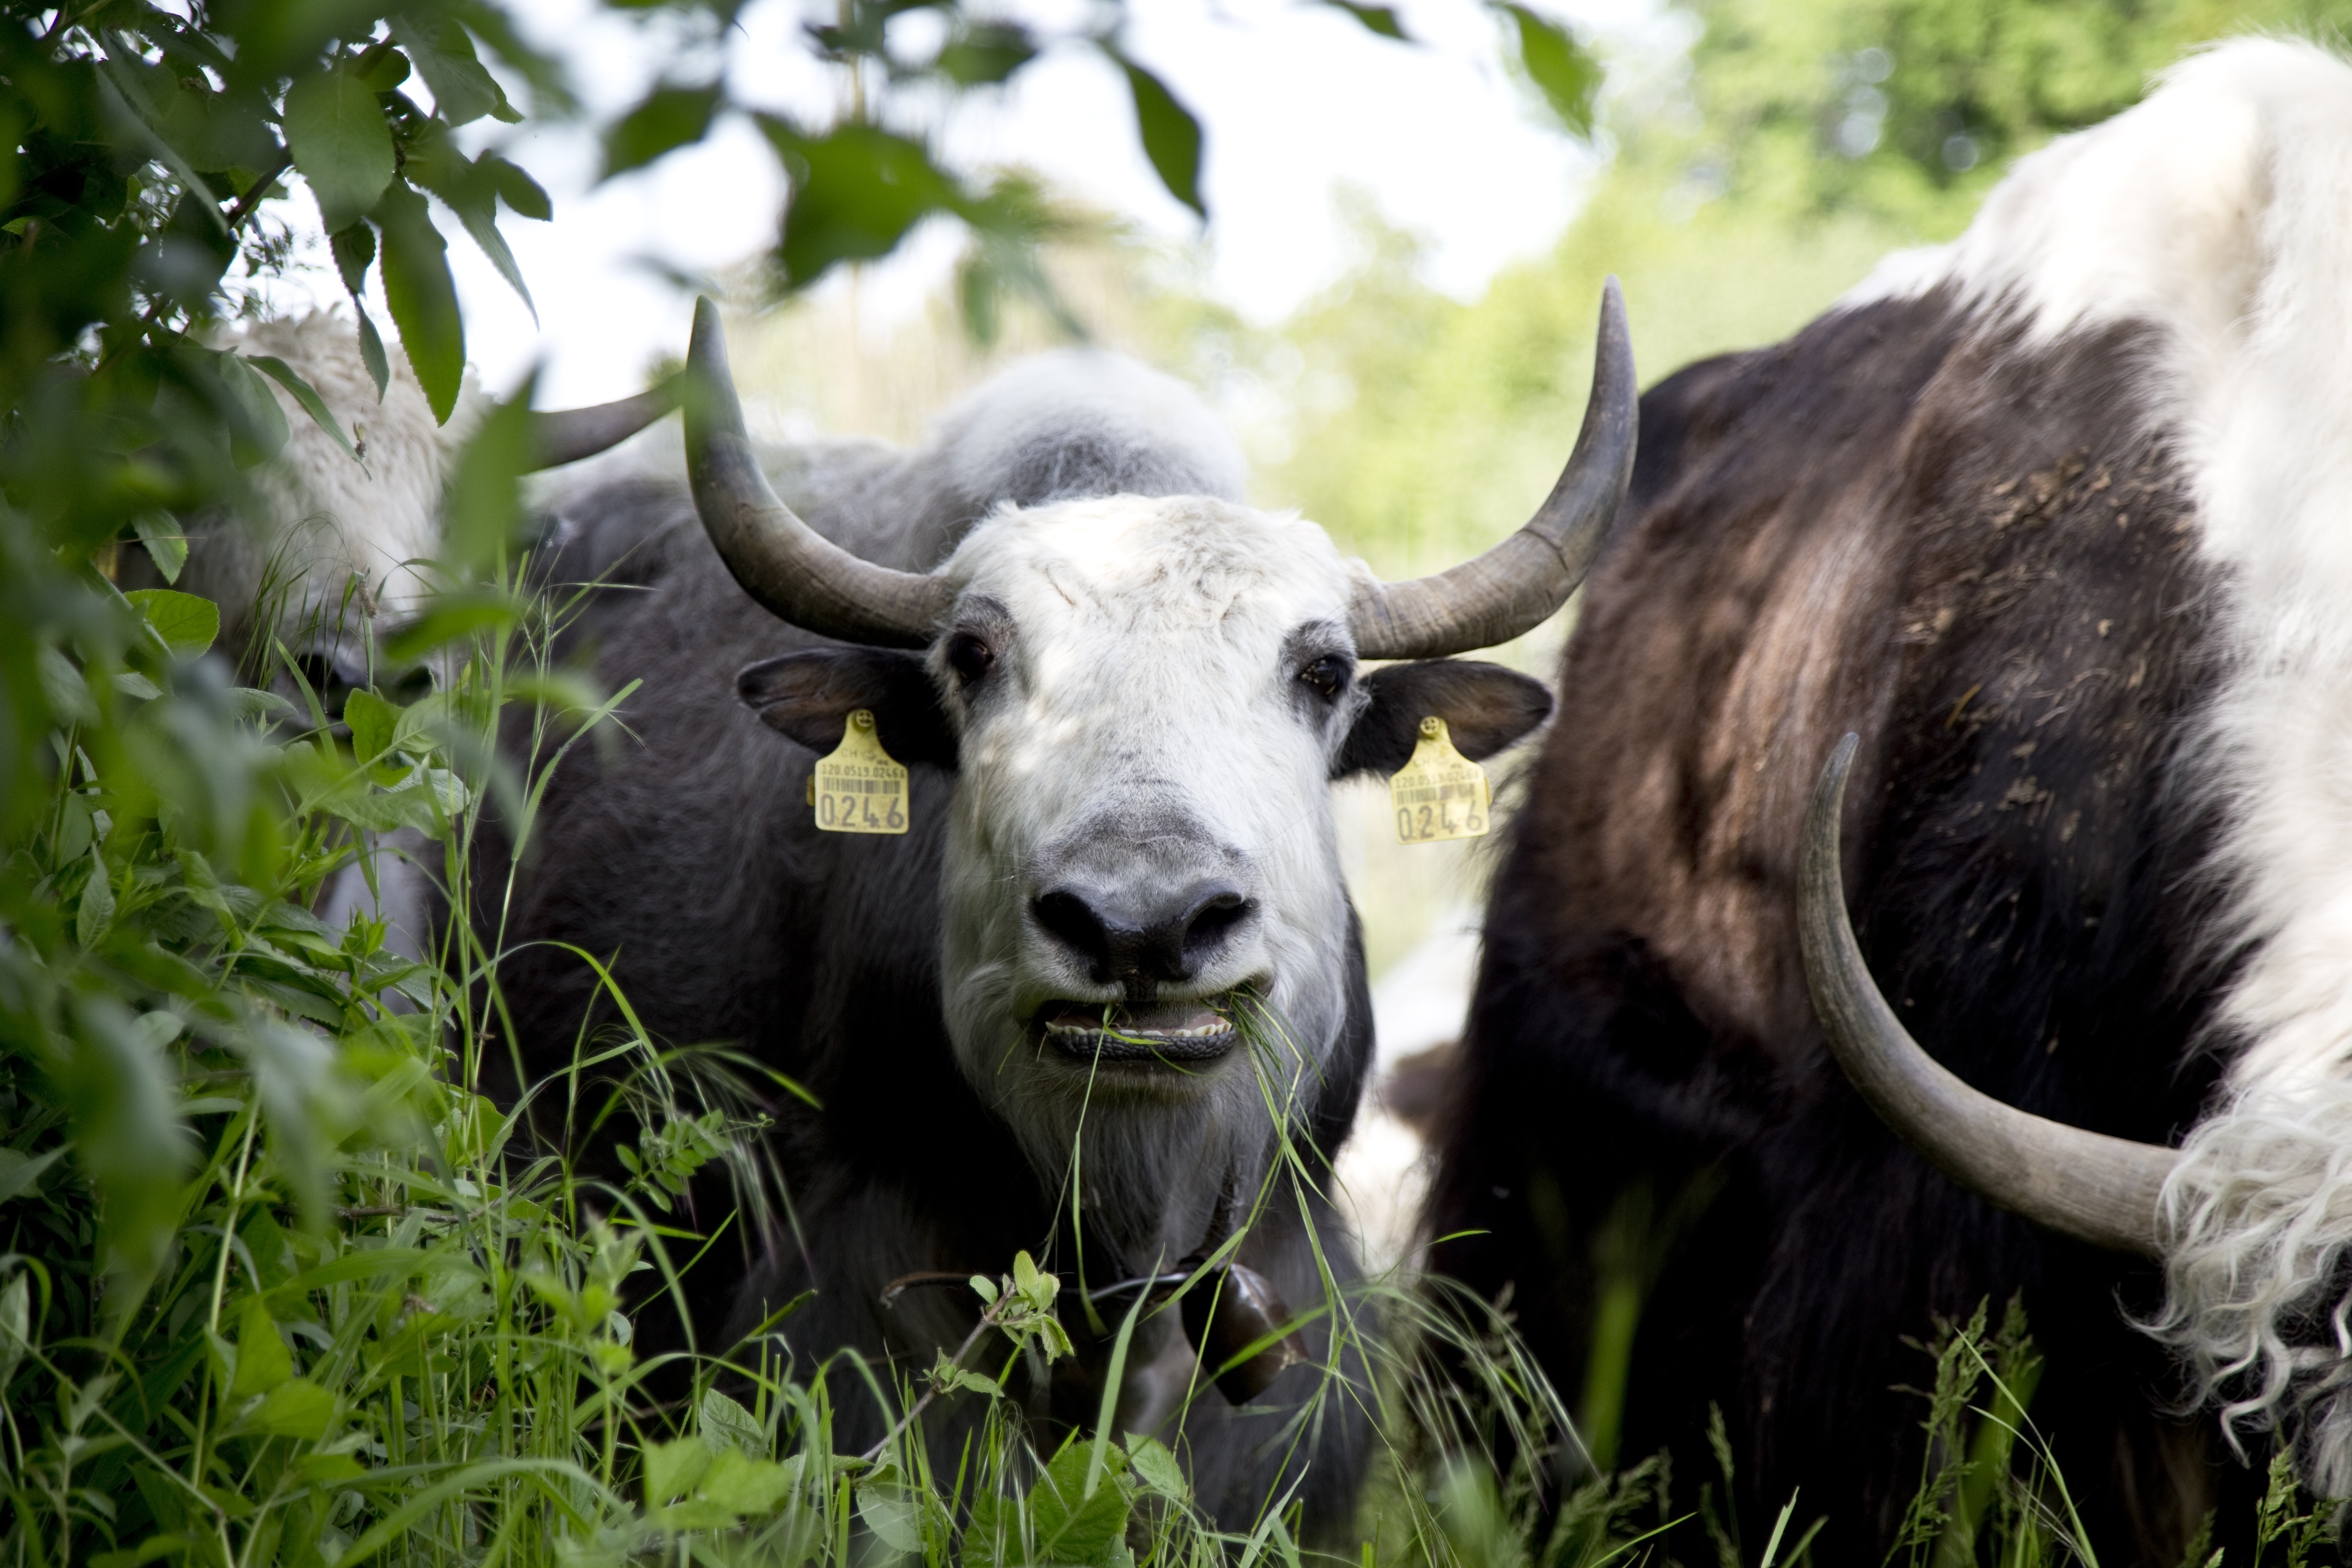
grass, field, meadow, flower, wildlife, horn, cattle, pasture, grazing, livestock, mammal, agriculture, beef, fauna, calf, bull, vertebrate, switzerland, yak, ruminant, ox, water buffalo, dairy cow, cattle like mammal, cow goat family, texas longhorn